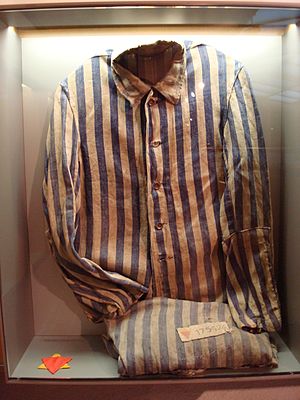
Drengen i den stribede pyjamas
Fangedragt fra tysk koncentrationslejr. Romanens hovedperson, den ni-årige Bruno får opfattelsen af, at hans ven, den jødiske dreng Shmuel, er iklædt en stribet pyjamas.
Drengen i den stribede pyjamas er en roman fra 2006 skrevet af den irske forfatter John Boyne.